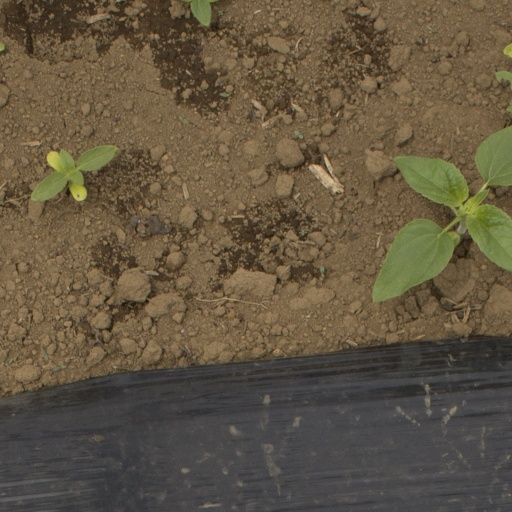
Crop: Jerusalem artichoke